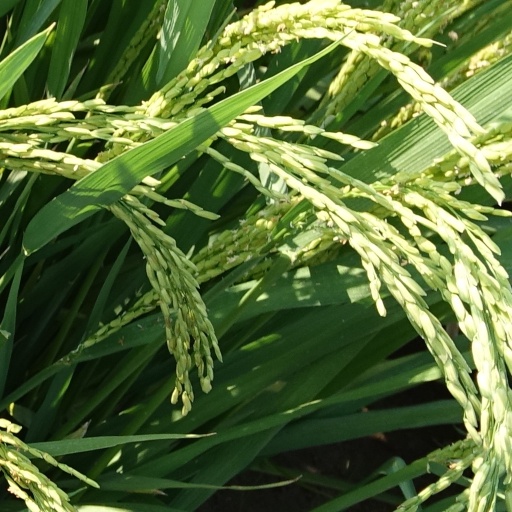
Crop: rice